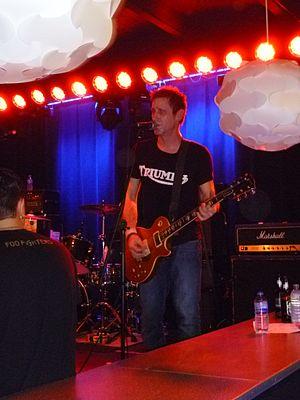
Franz Stahl, de son nom complet Franz Kenneth Stahl, né le 30 octobre 1962 à Washington D.C. aux États-Unis, est un guitariste américain connu pour sa participation au sein du groupe punk Scream, puis à sa collaboration avec Foo Fighters, dont le leader est Dave Grohl, ancien batteur de Scream.